Valparaiso, Indiana

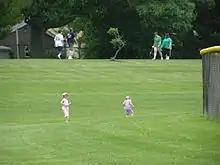
Fairground Park and walking circuit

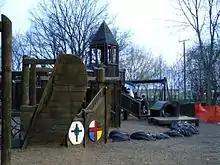
Valplayso

200 East (East McCord Rd) – a community park with a playground; where many of the city's legendary athletes played football as youngsters. Football at 200 East Park is a staple for young kids growing up in the neighborhood.